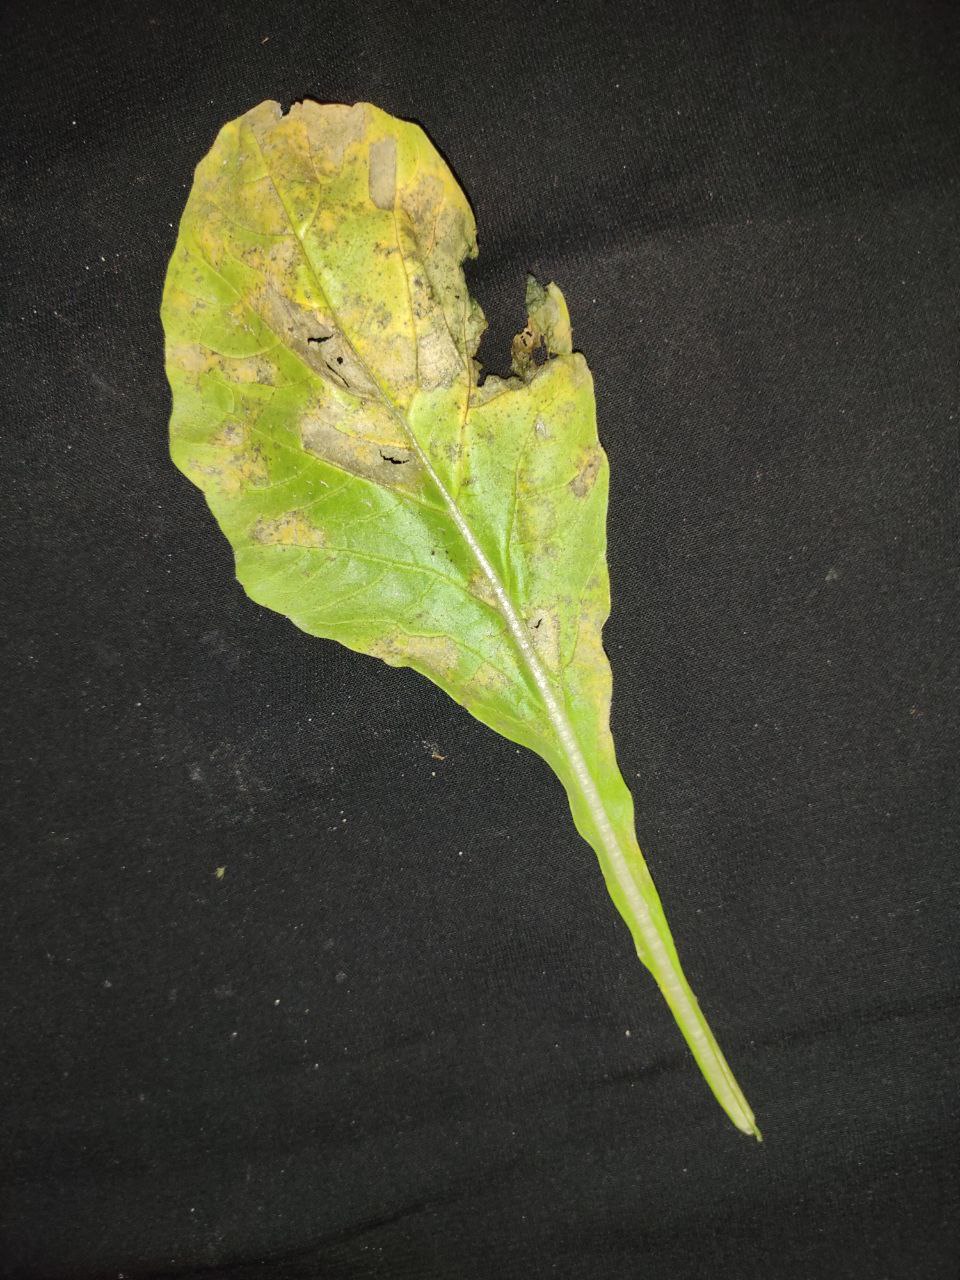
Label: Downey mildew